Stereopalpus

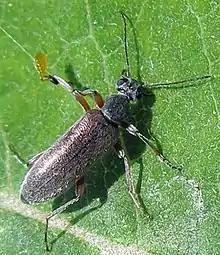
Image of Stereopalpus Vestitus

Stereopalpus is a genus of antlike flower beetles in the family Anthicidae. There are about 11 described species in "Stereopalpus".